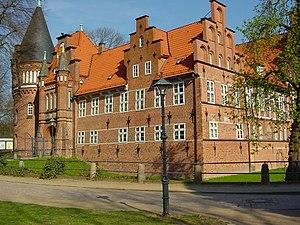
Bergedorf est un l'un des sept arrondissements de la ville de Hambourg, en Allemagne. Il se trouve au sud-est de la ville et est situé sur la rive droite de l'Elbe.